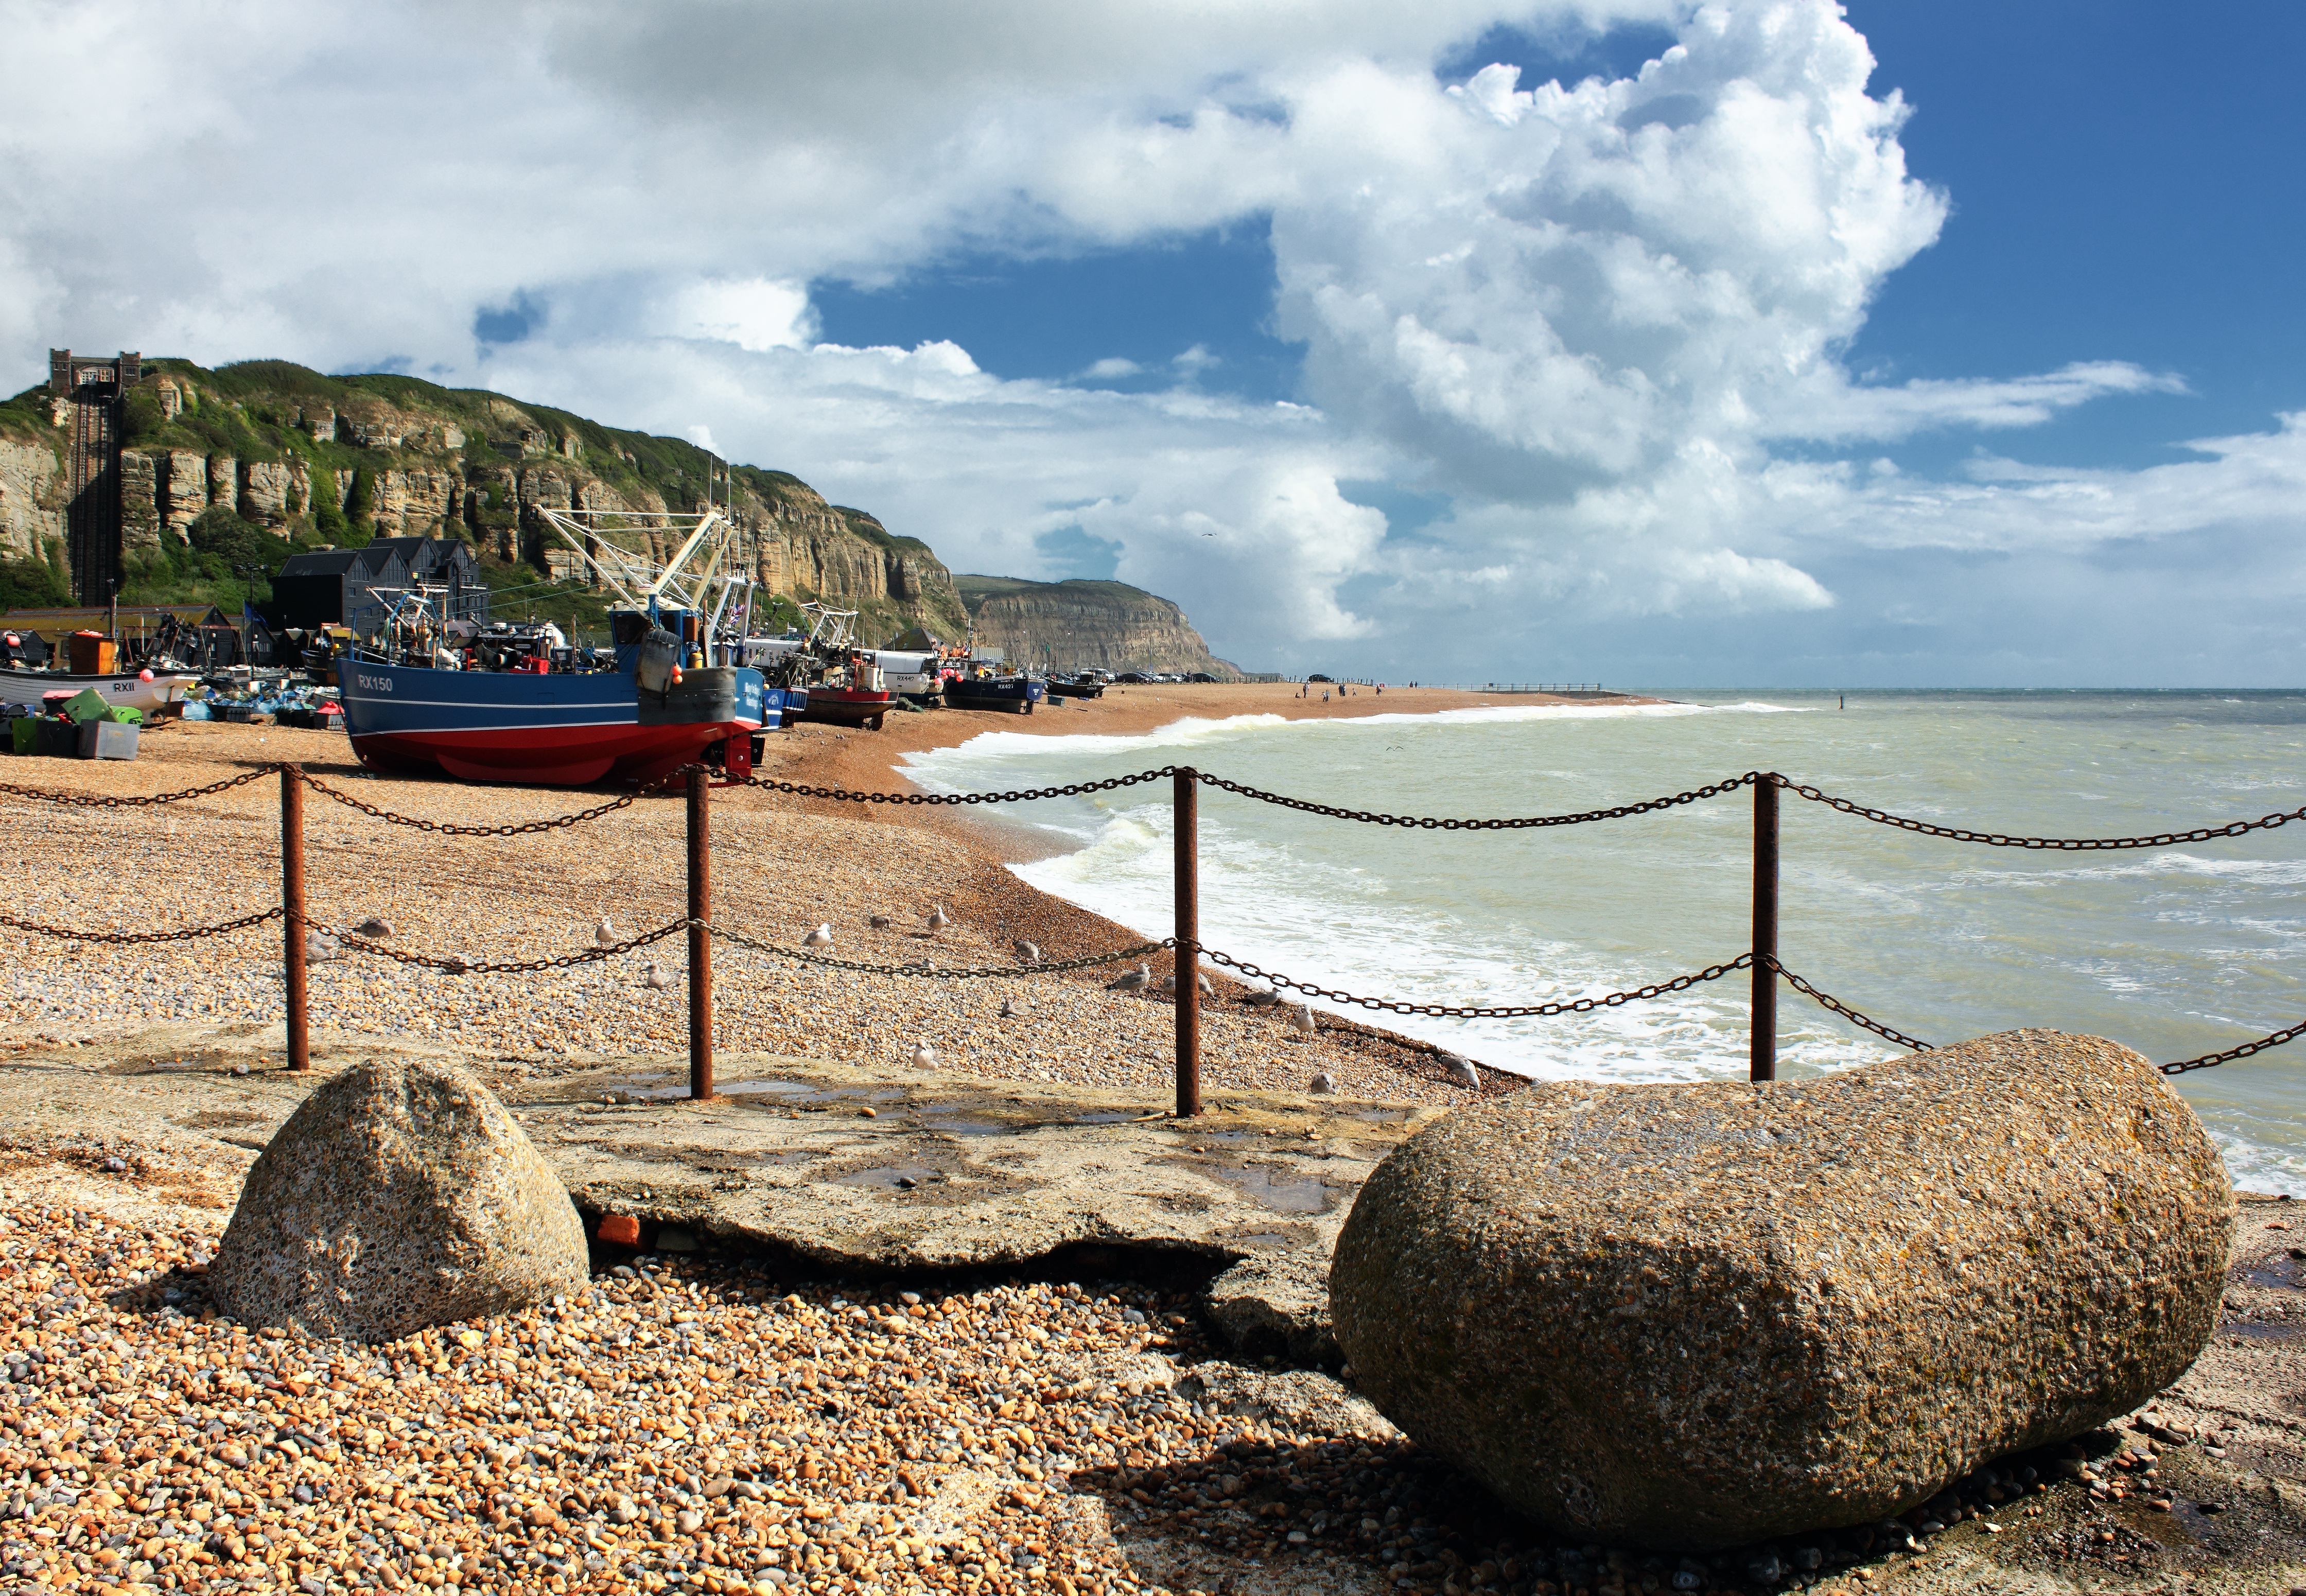
beach, landscape, sea, coast, water, sand, rock, ocean, sky, shore, wave, vacation, travel, coastline, seaside, cove, fishing, pebble, bay, attraction, body of water, shingle, outdoors, uk, england, south, resort, british, britain, united, kingdom, sussex, east, hastings